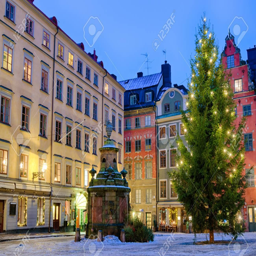
along the streets of tourist attraction in stock photo - 17229271